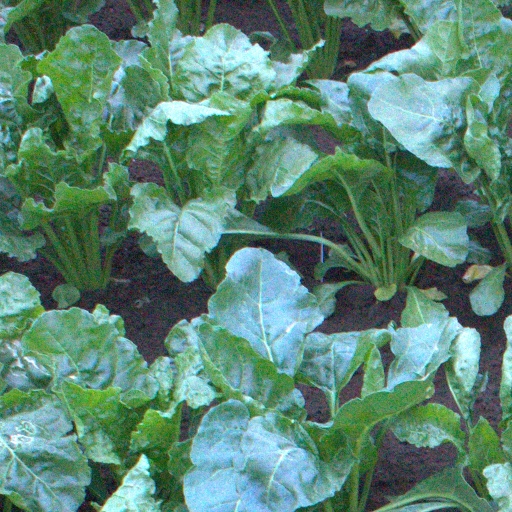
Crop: sugar beet